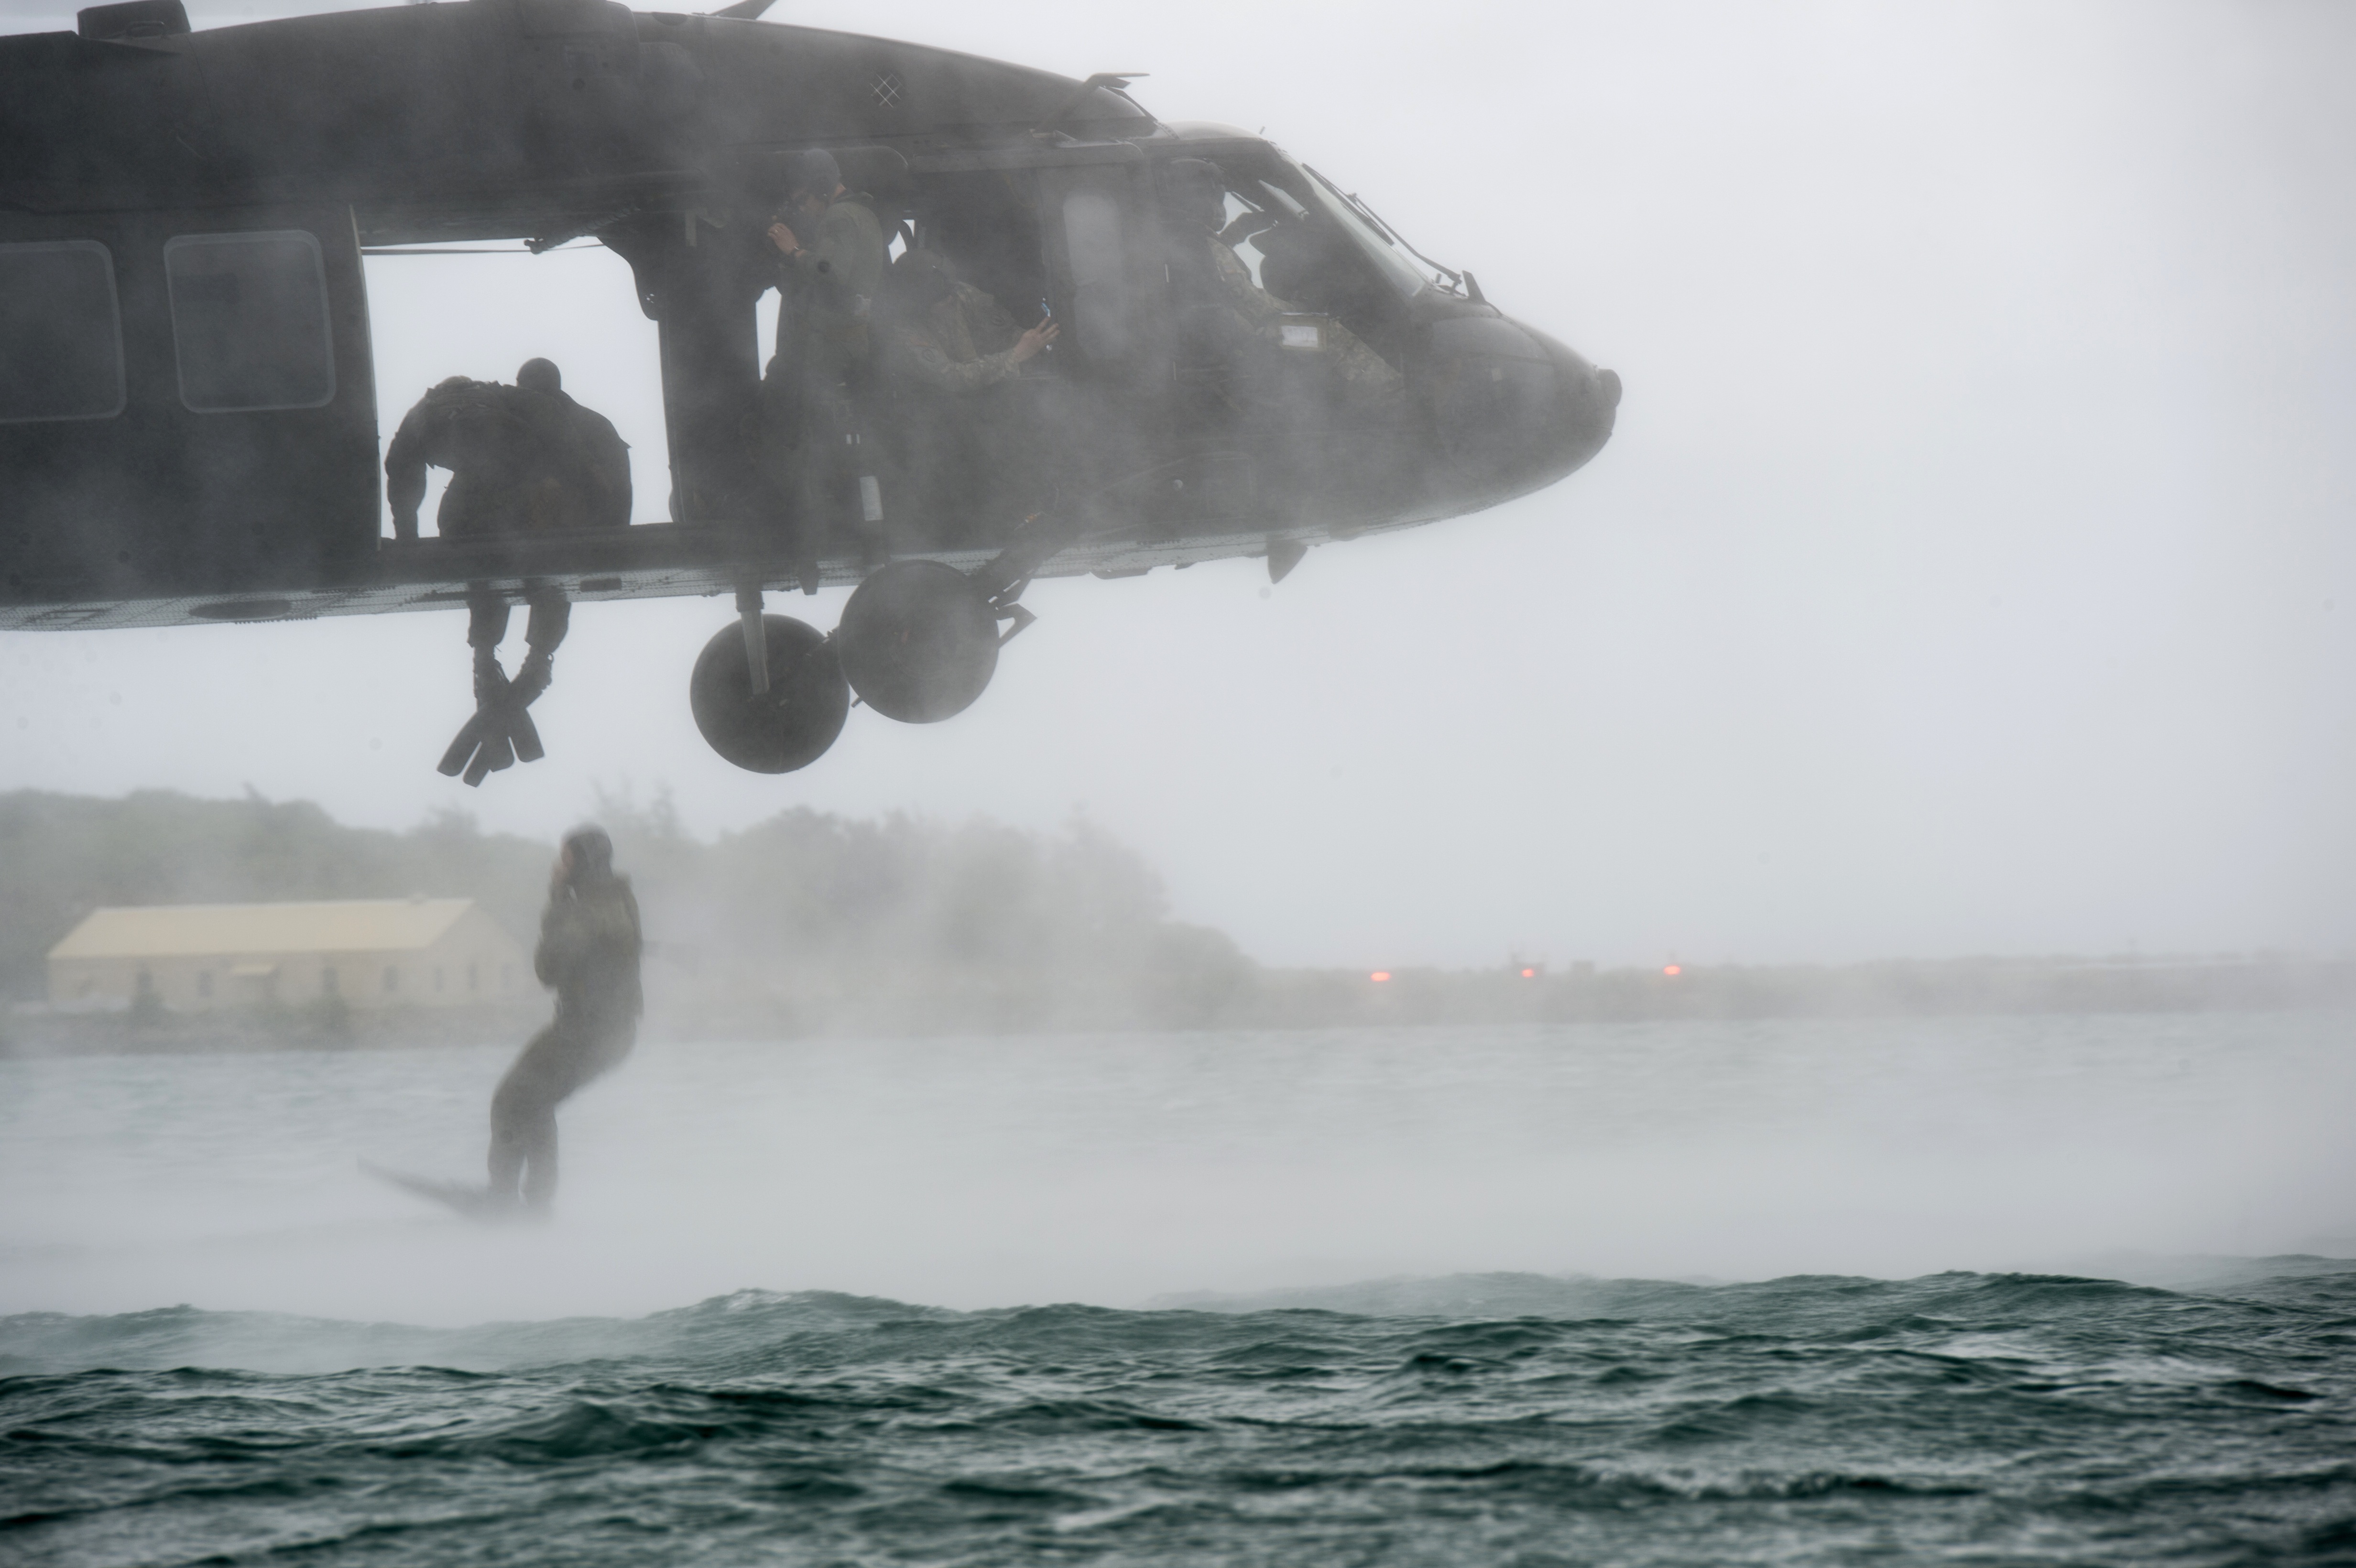
sea, water, ocean, fall, jump, airplane, aircraft, military, transport, vehicle, aviation, training, helicopter, navy, chopper, air force, military aircraft, atmospheric phenomenon, atmosphere of earth, helocasting